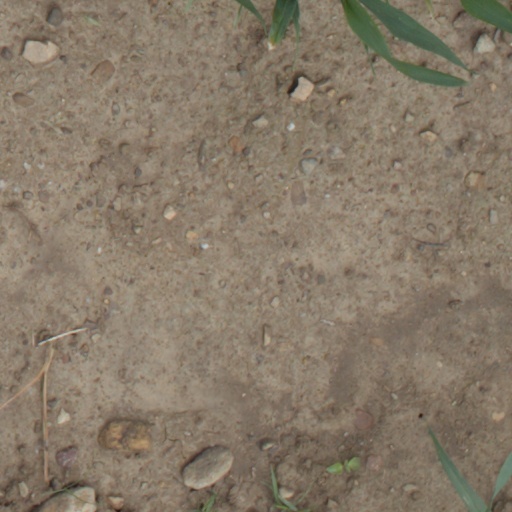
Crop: wheat